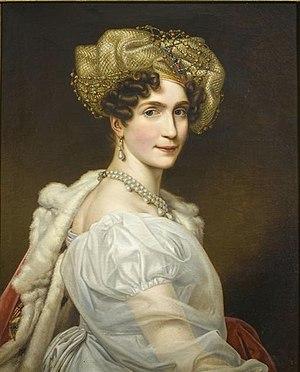
Maximilien Joseph Eugène Auguste Napoléon de Beauharnais, duc de Leuchtenberg et, par son mariage, prince Romanovsky, est né le 2 octobre 1817 à Munich, en Bavière, et décédé le 1ᵉʳ novembre 1852, à Saint-Pétersbourg, en Russie. Chef de la maison de Beauharnais de 1835 à sa mort, c’est également un membre de la famille impériale de Russie, un mécène et un minéralogiste.